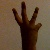
The image shows a hand gesture representing the number 6 in Indian Sign Language.